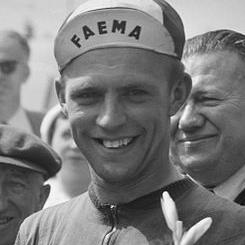
Age: 23